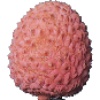
Label: lychee